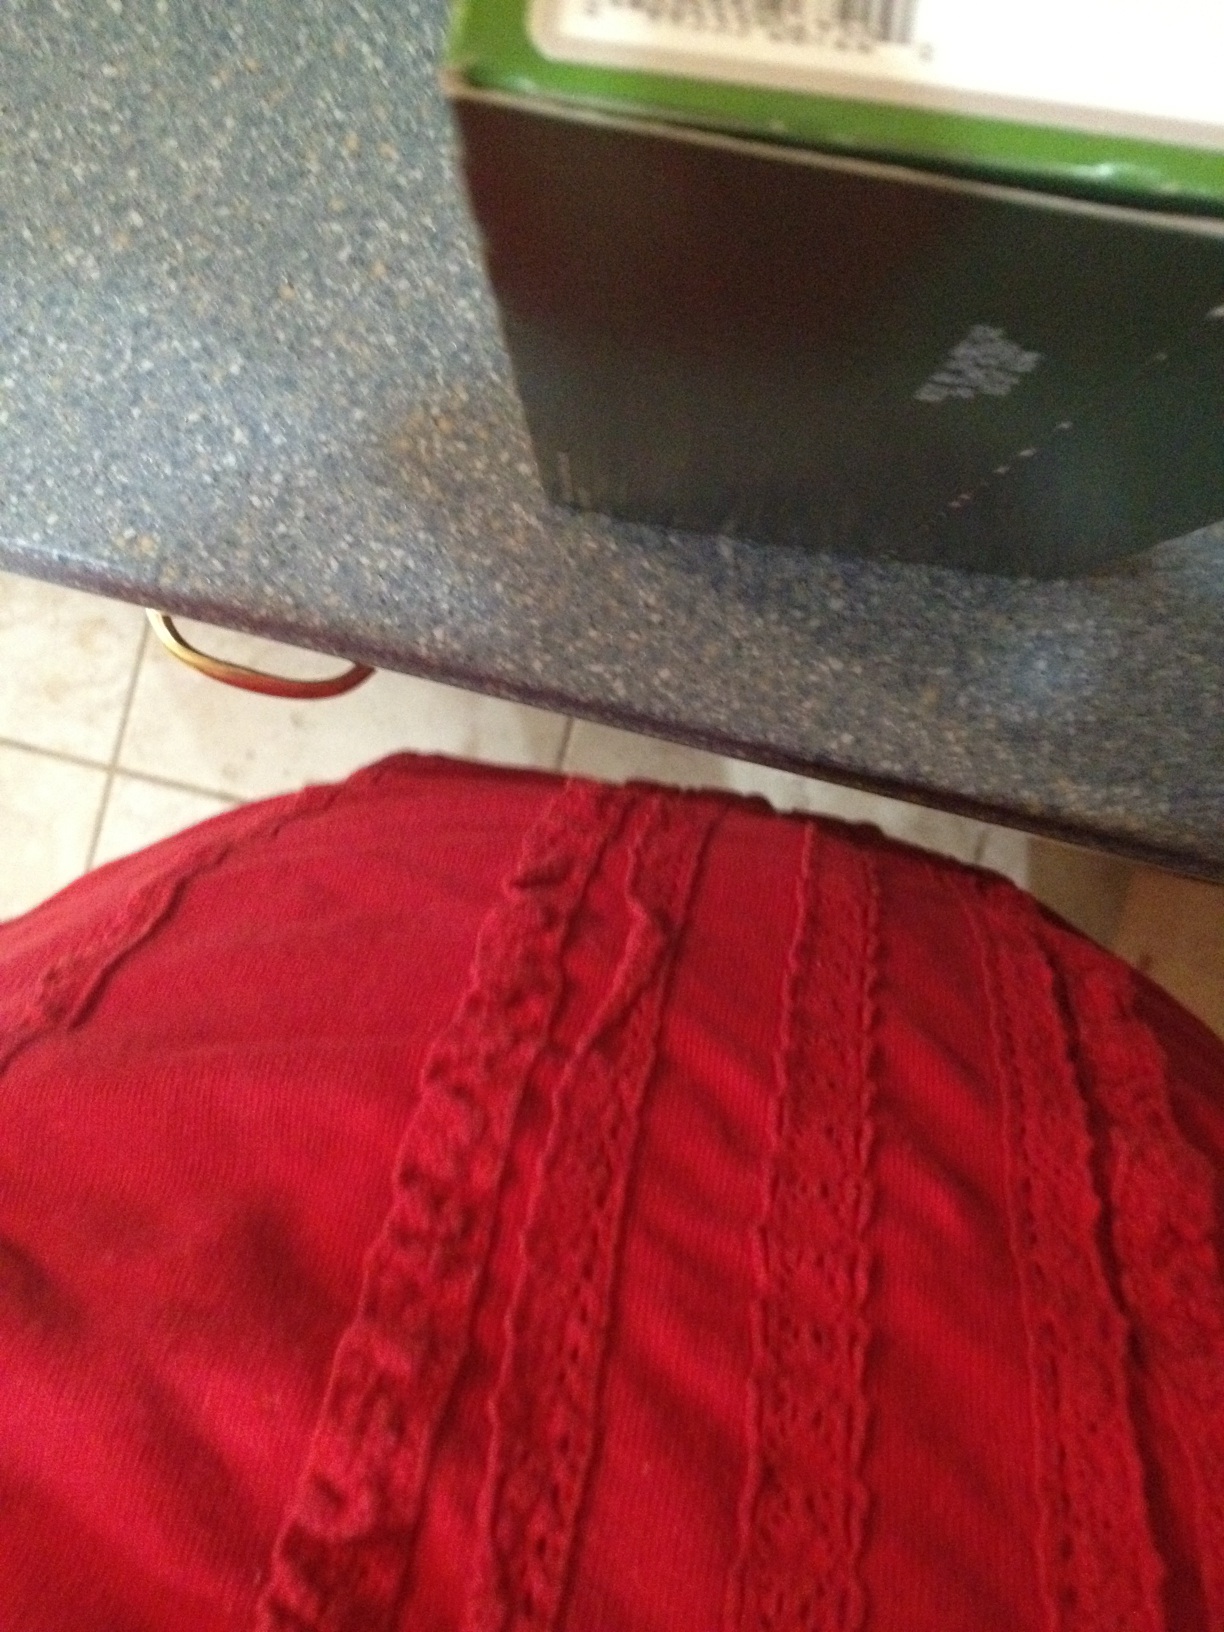Question: What flavor is this?
Answer: unanswerable